Tarek Morad

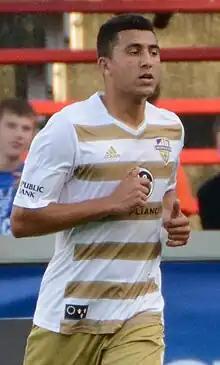
Morad playing for Louisville City in 2017

Tarek Morad (Arabic: طارق مراد; born August 21, 1992) is an American professional soccer player who last played for Oakland Roots in the USL Championship.